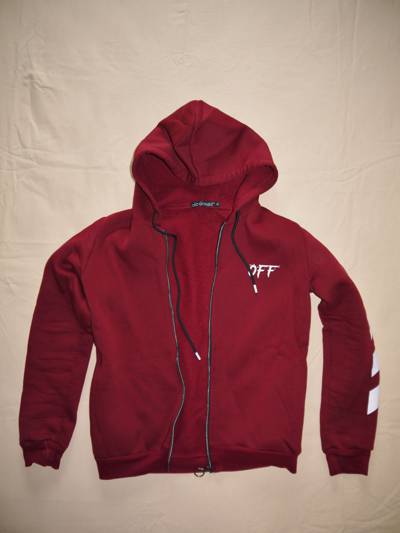
Waste category: clothes